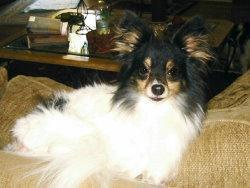
papillon